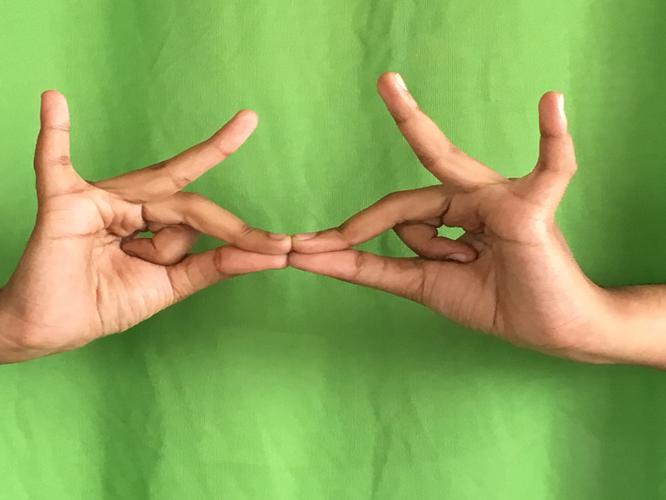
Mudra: Sakata
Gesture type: double_hand